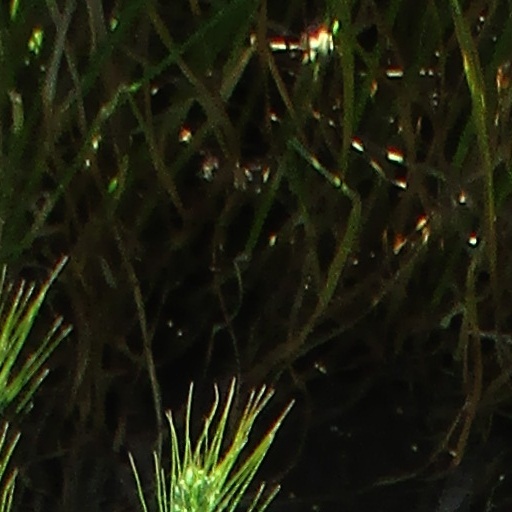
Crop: wheat